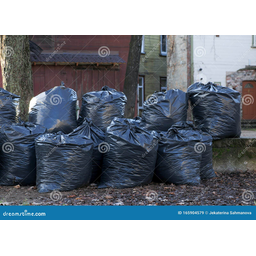
Label: plastic